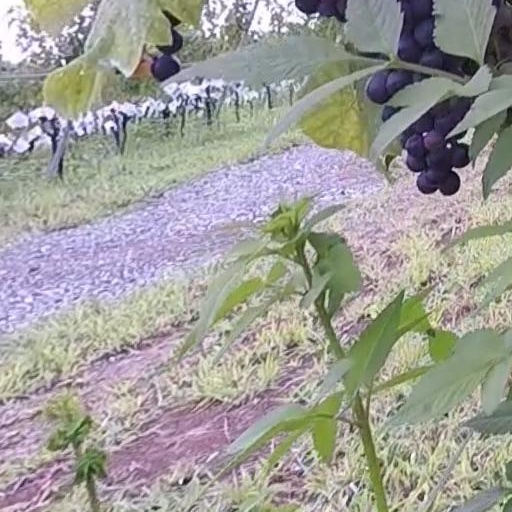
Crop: grape